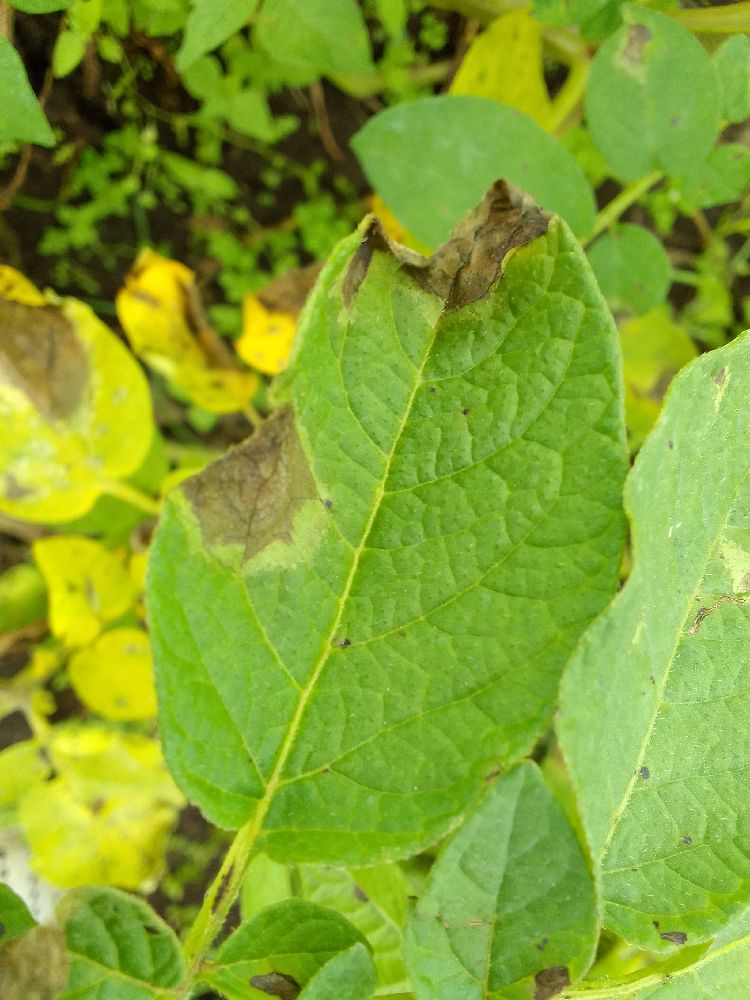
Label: Late blight